Type 84

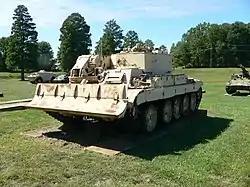
Type 653 ARV.

The Type 84 is an armoured recovery vehicle based on the Type 79 tank, entering service with the PLA Army in 1984. The Type 84 features a powered structure controlling a dozer blade at the front of the hull and a hydraulically powered crane. The crane is capable of lifting up to 70 tons.